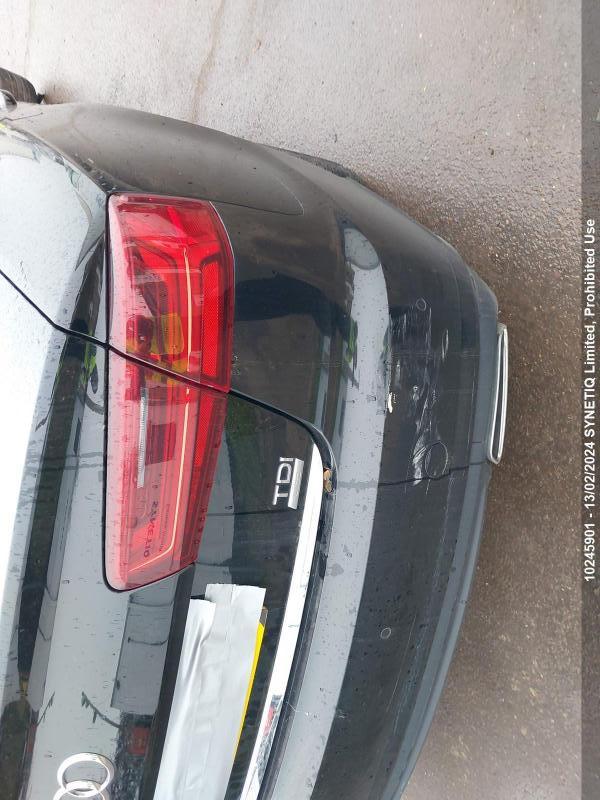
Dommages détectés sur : pare-choc arrière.
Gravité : mineur